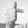
ASL letter: T